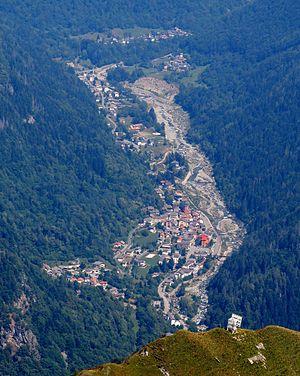
Ronco Canavese, est une commune italienne du Val Soana, dans la ville métropolitaine de Turin, qui se trouve dans la région du Piémont en Italie.